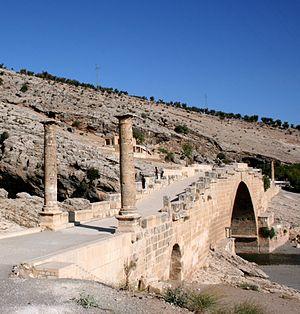
Cette liste de ponts de Turquie a pour vocation de présenter une liste de ponts remarquables de Turquie, tant par leurs caractéristiques dimensionnelles, que par leur intérêt architectural ou historique.